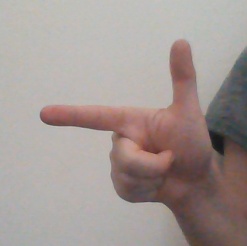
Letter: yaa